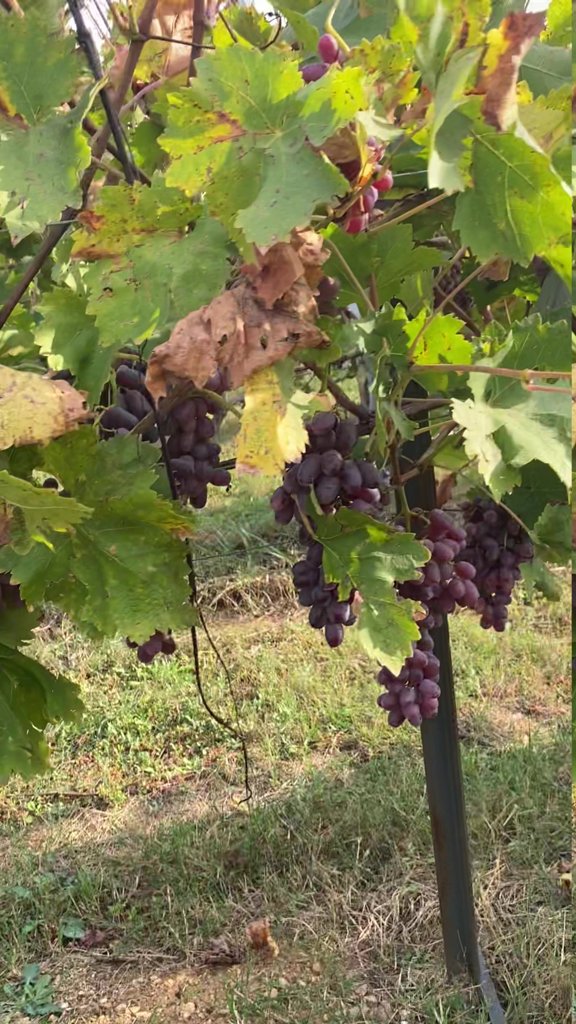
Berries visible: 125
Grape clusters: 7